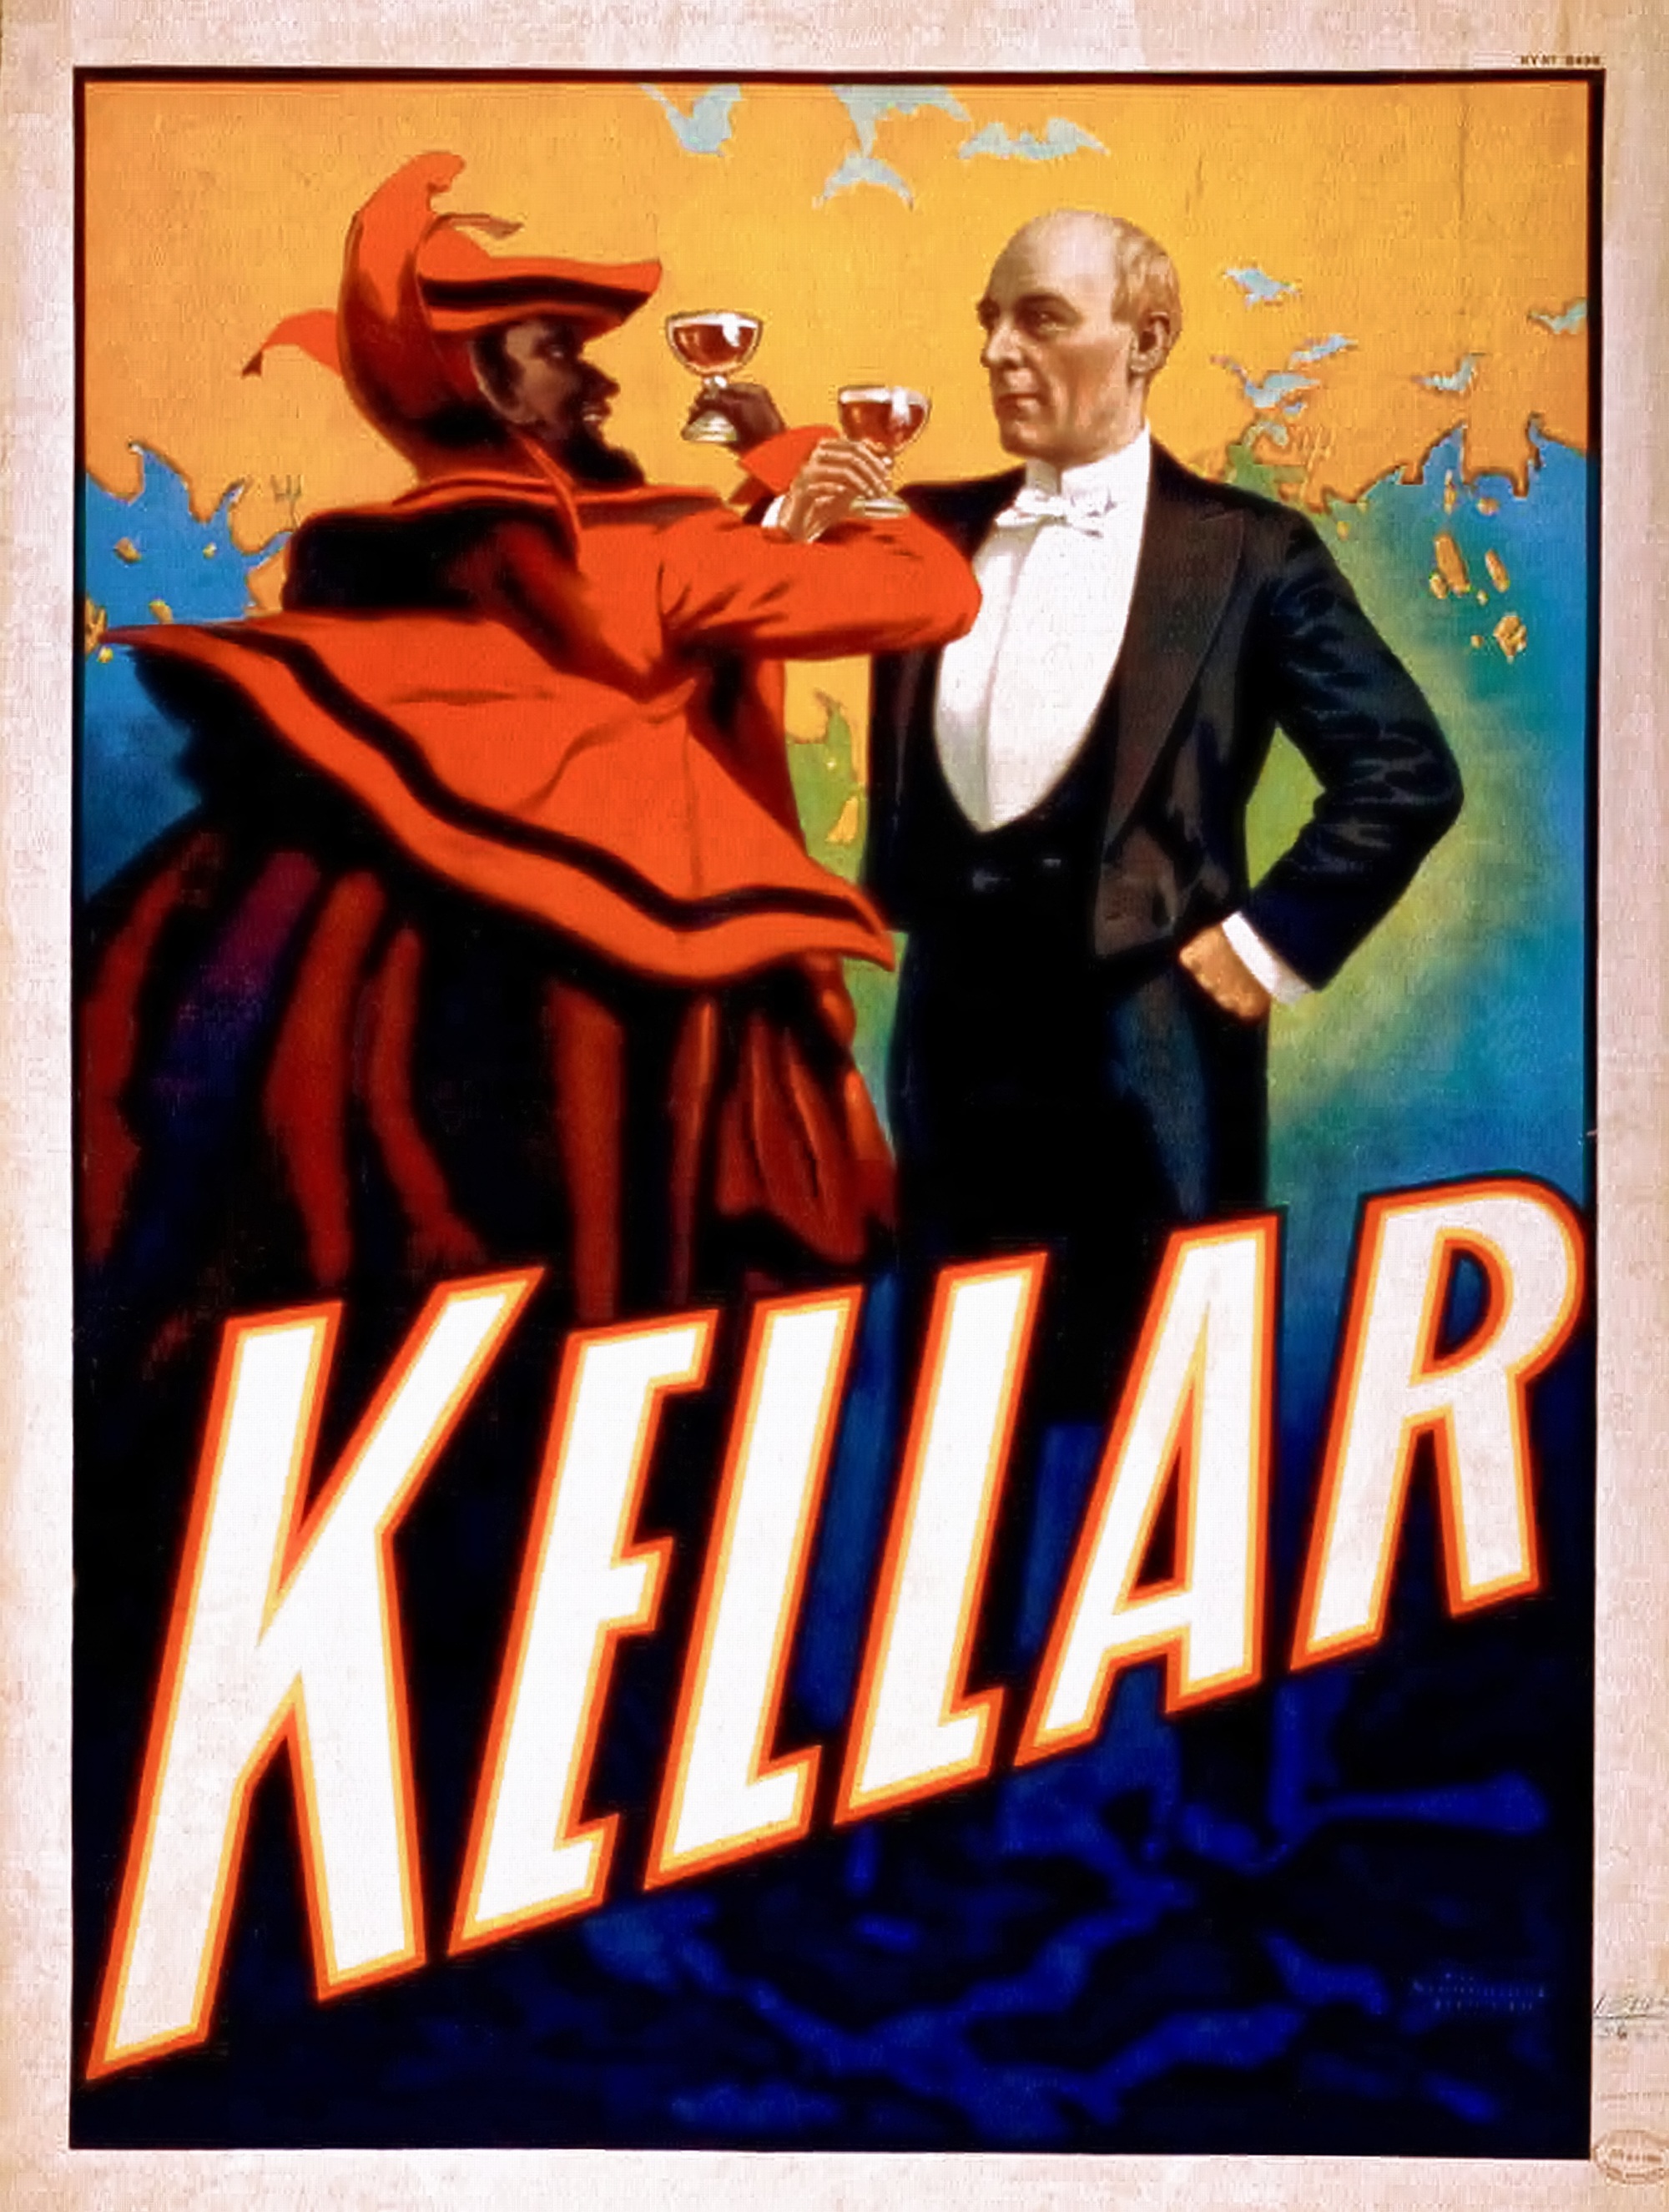
man, creative, wine, vintage, retro, old, advertising, toast, illustration, design, poster, drinks, jester, album cover, poster art